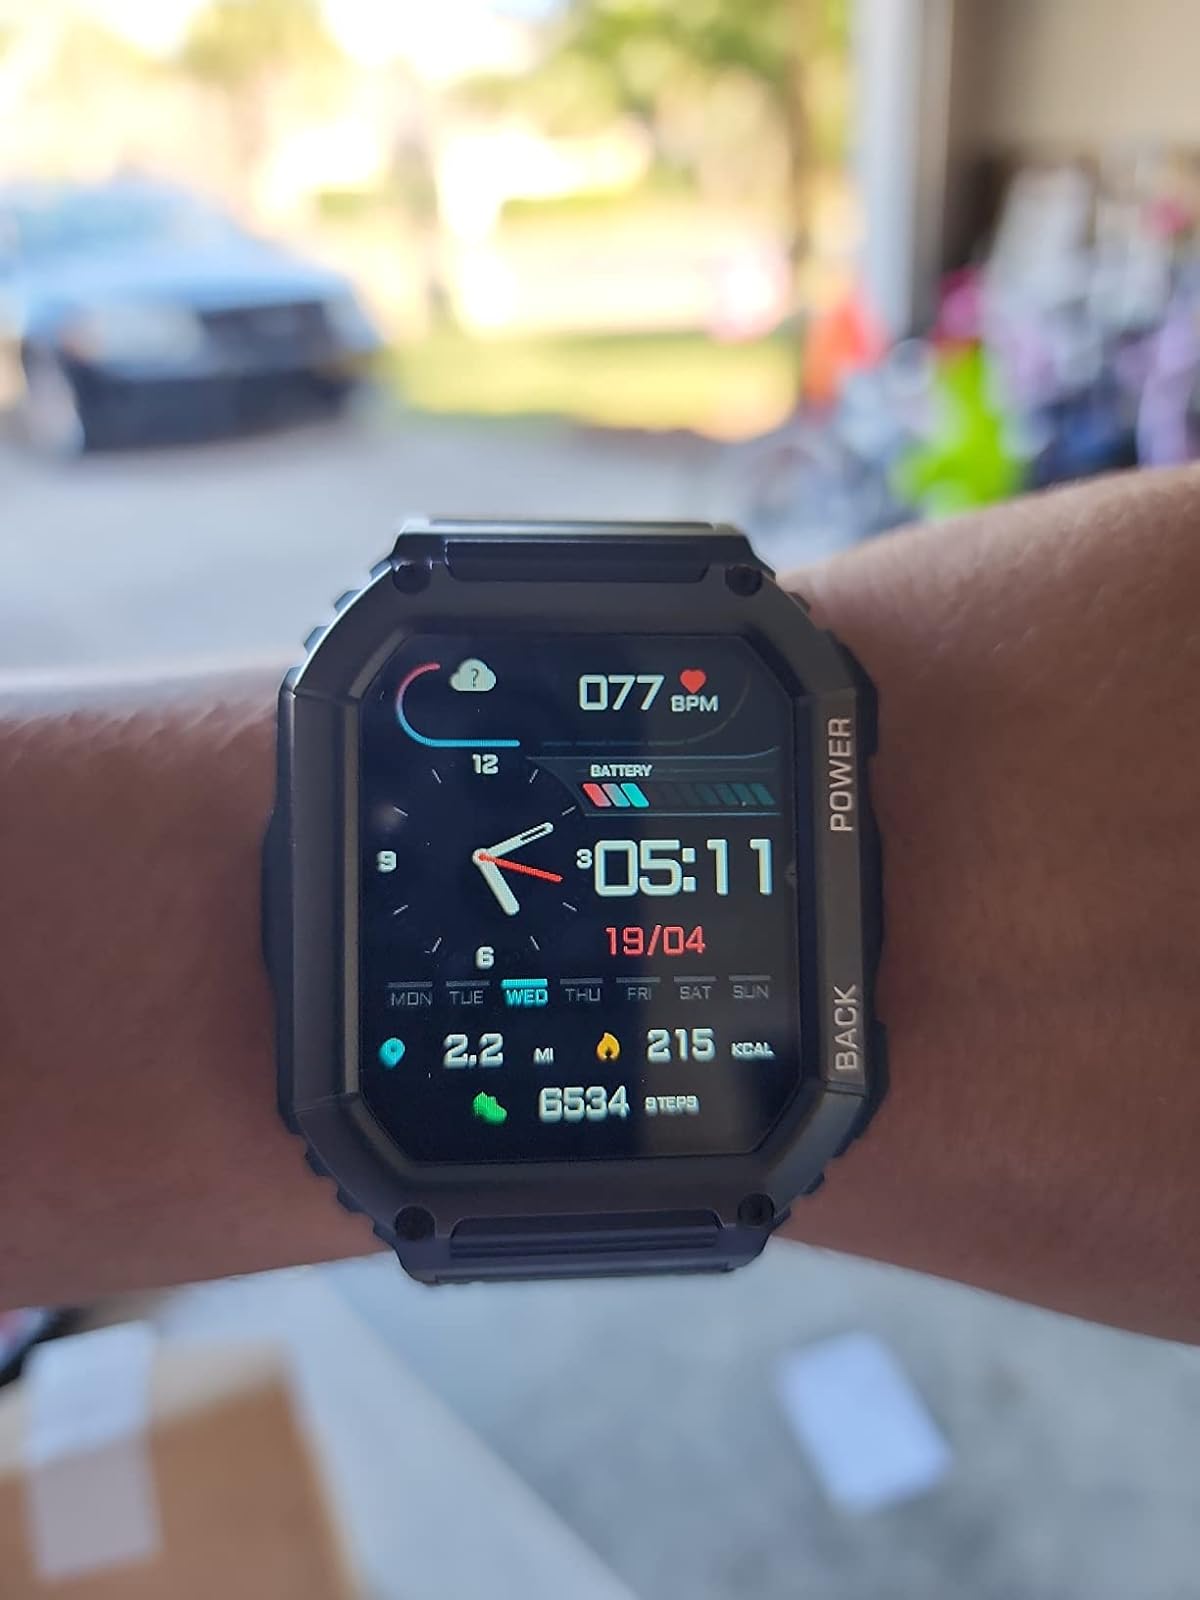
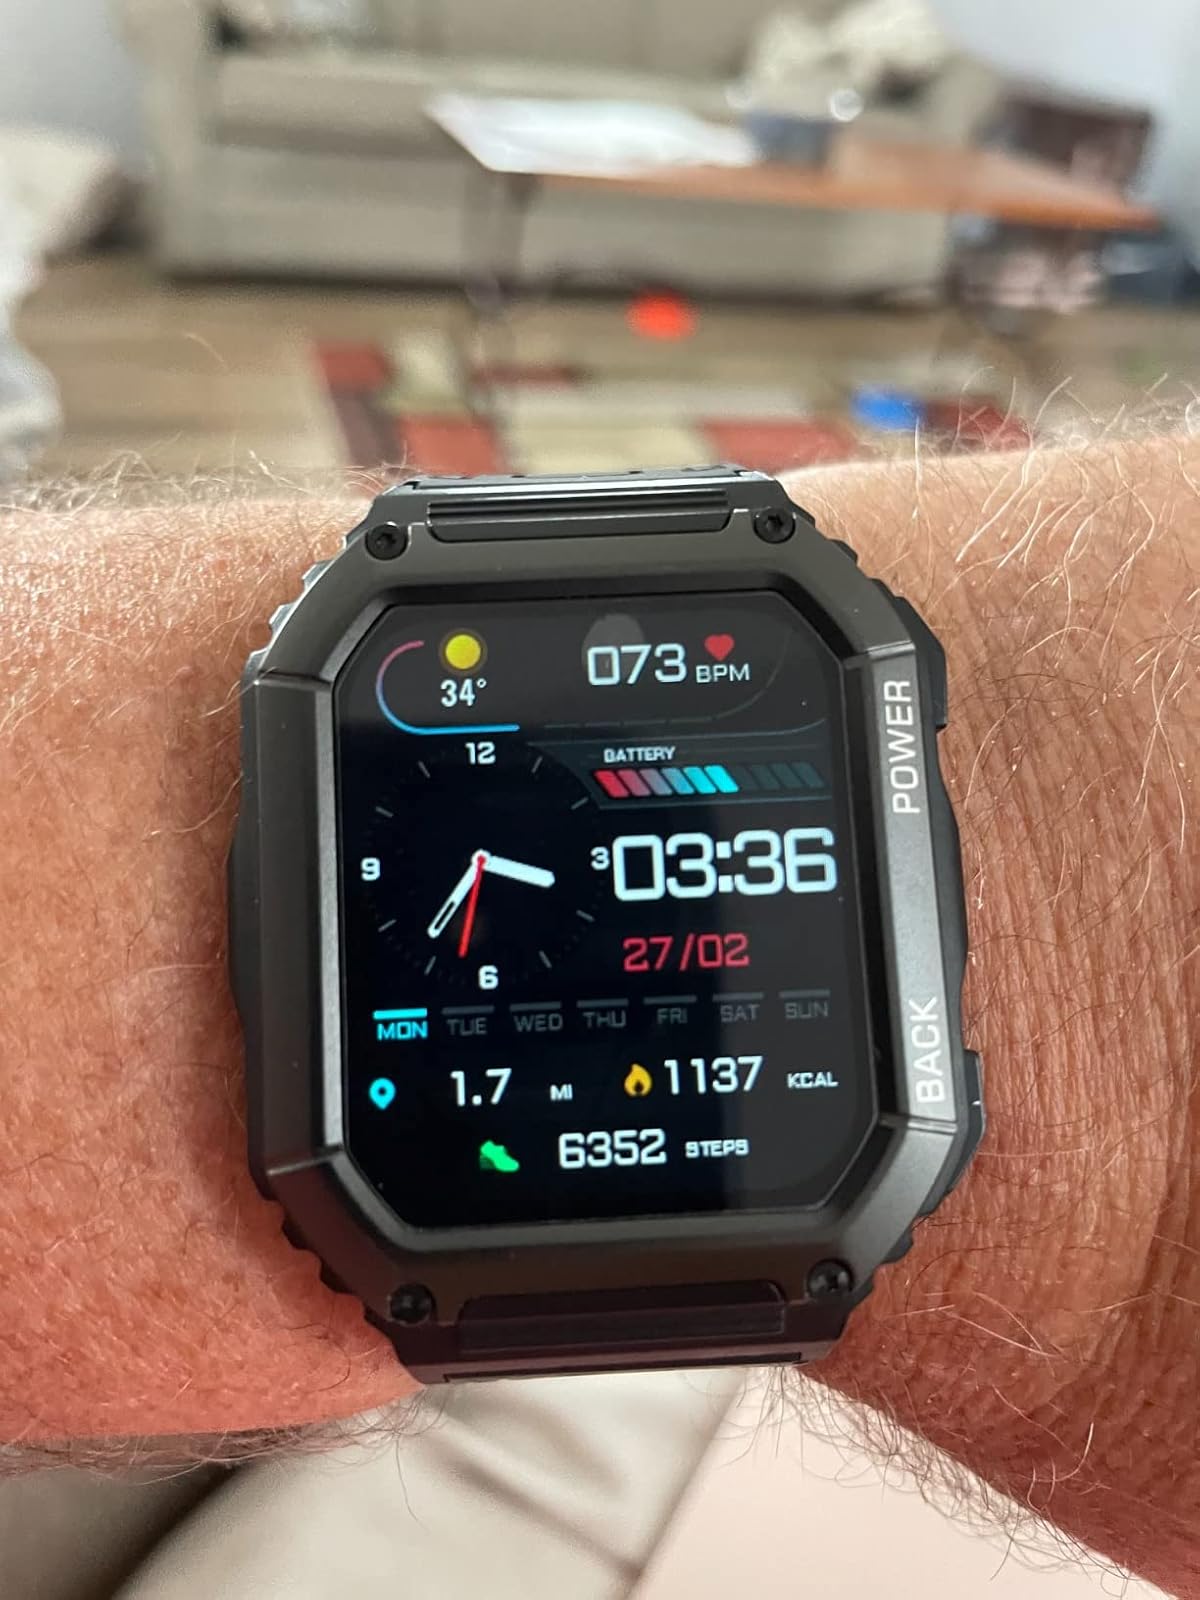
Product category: smartwatch
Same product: yes